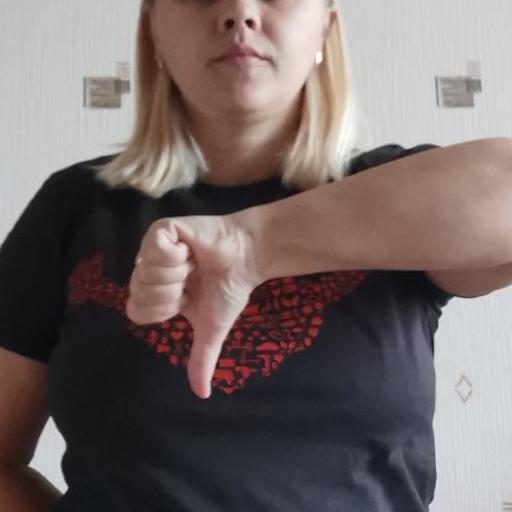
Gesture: dislike